Bahar Muradova

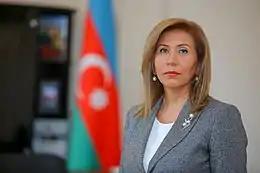

Bahar Avaz Muradova (born 20 March 1962) is an Azerbaijani politician affiliated to the New Azerbaijan Party and former deputy speaker of the National Assembly of Azerbaijan (2005–2019).